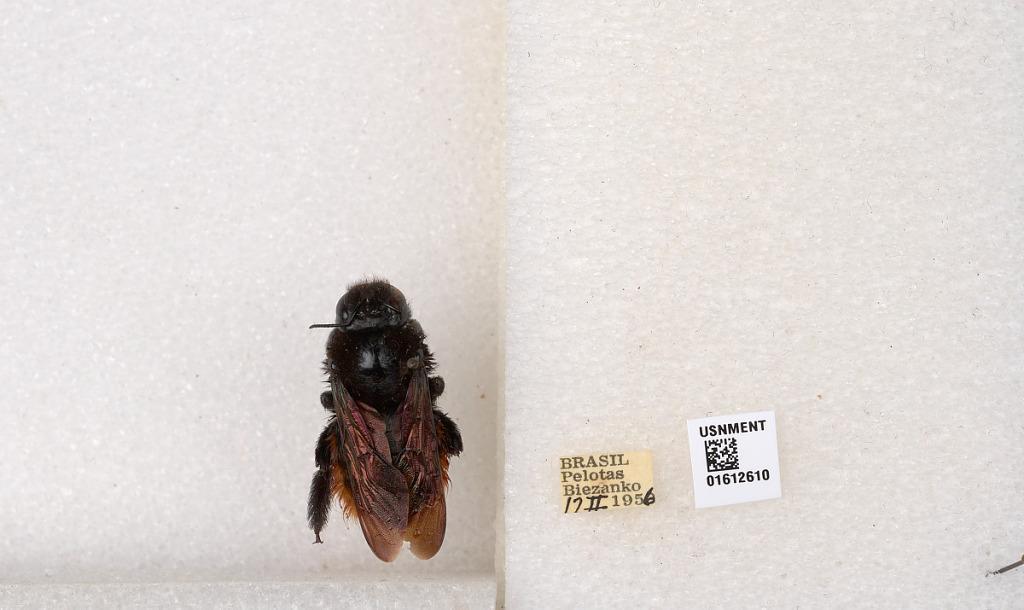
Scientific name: Xylocopa (Neoxylocopa) augusti Lepeletier
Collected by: Biezanko
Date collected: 1956-2-17
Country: Brazil
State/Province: Rio Grande do Sul
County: Pelotas
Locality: Pelotas
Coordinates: -31.6247, -52.3322